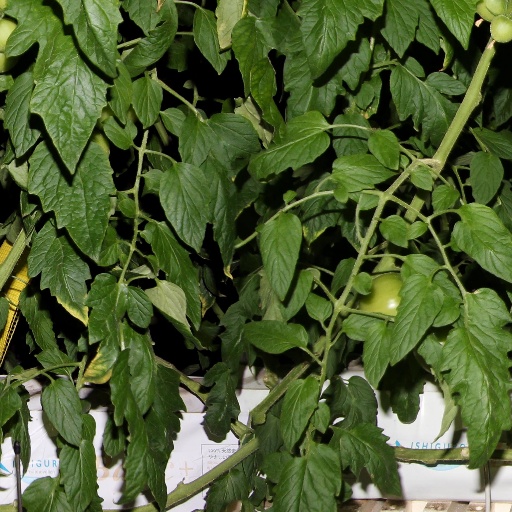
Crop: tomato